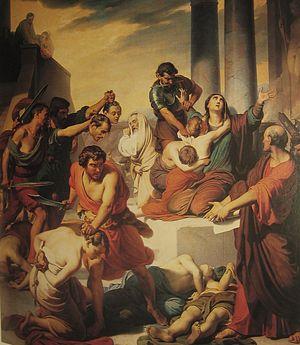
Sainte Félicité de Rome est une veuve romaine, martyre avec ses sept fils au début du règne de Marc Aurèle, entre 161 et 166. Sa fête est célébrée le 23 novembre en Occident et le 25 janvier en Orient. La fête de ses sept fils est célébrée, quant à elle, le 10 juillet en Occident et en Orient. La tradition a conservé les noms de ses sept fils : Janvier, Félix, Philippe, Sylvain, Alexandre, Vital et Martial. Dans la célébration liturgique, Félicité est une sainte dite de « quatrième catégorie »